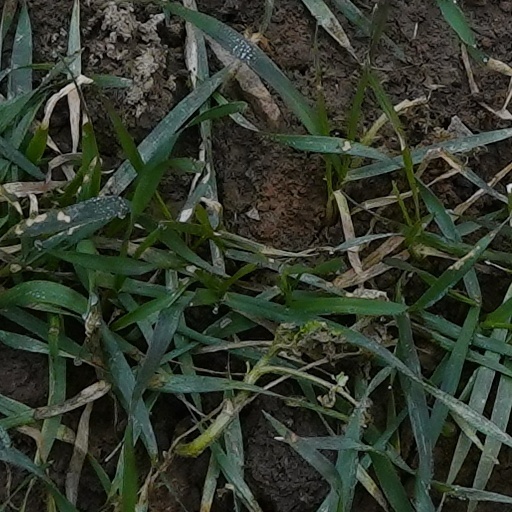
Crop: wheat